King Liu

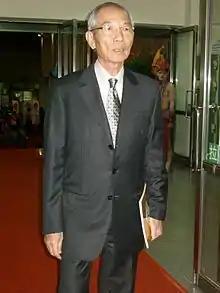

King Liu (born 2 July 1934) is the founder of Taiwanese bicycle manufacturer Giant Bicycles.